Alaveddy

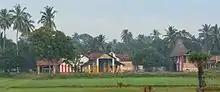
Perumakkadavai Sri Siththi Vinayagar Temple

The area has a number of temples, such as the Perumakkadavai Sri Siththi Vinayagar Temple which has a history of more than 700 years and it is administrated by Maniyakar Family for generations. Though this temple was under the administration of Rasakaria Sinkai Ariya Ambalavana Mudaliyar, Mr. Sinnaththambar, Mr. Kandiah, Mr. Nadarajah, Mr. Nadarajah Sivarajah this historical and ancient temple is now managed by Mr. Sivarajah Gokulan who is the Managing Trustee of this temple.